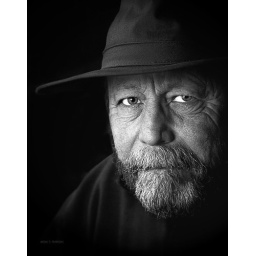
Self Portrait in black and white